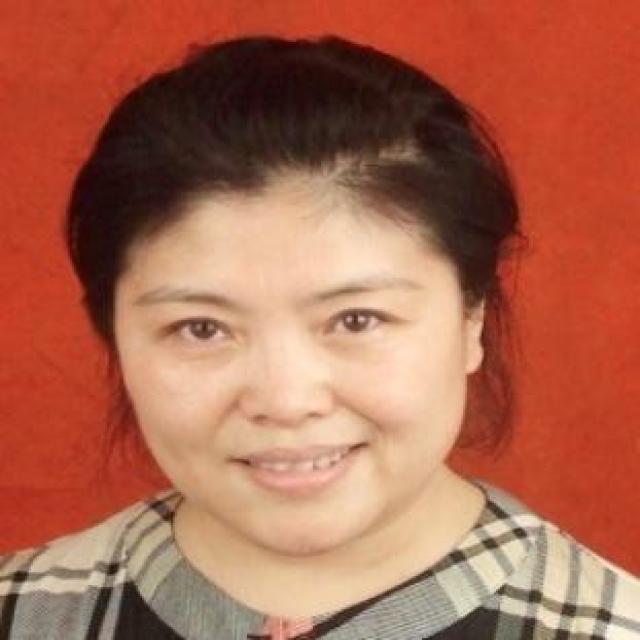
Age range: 45-64